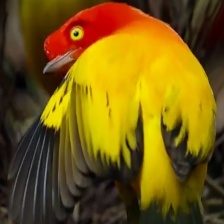
Species: FLAME BOWERBIRD
Scientific name: SERICULUS ARDENS